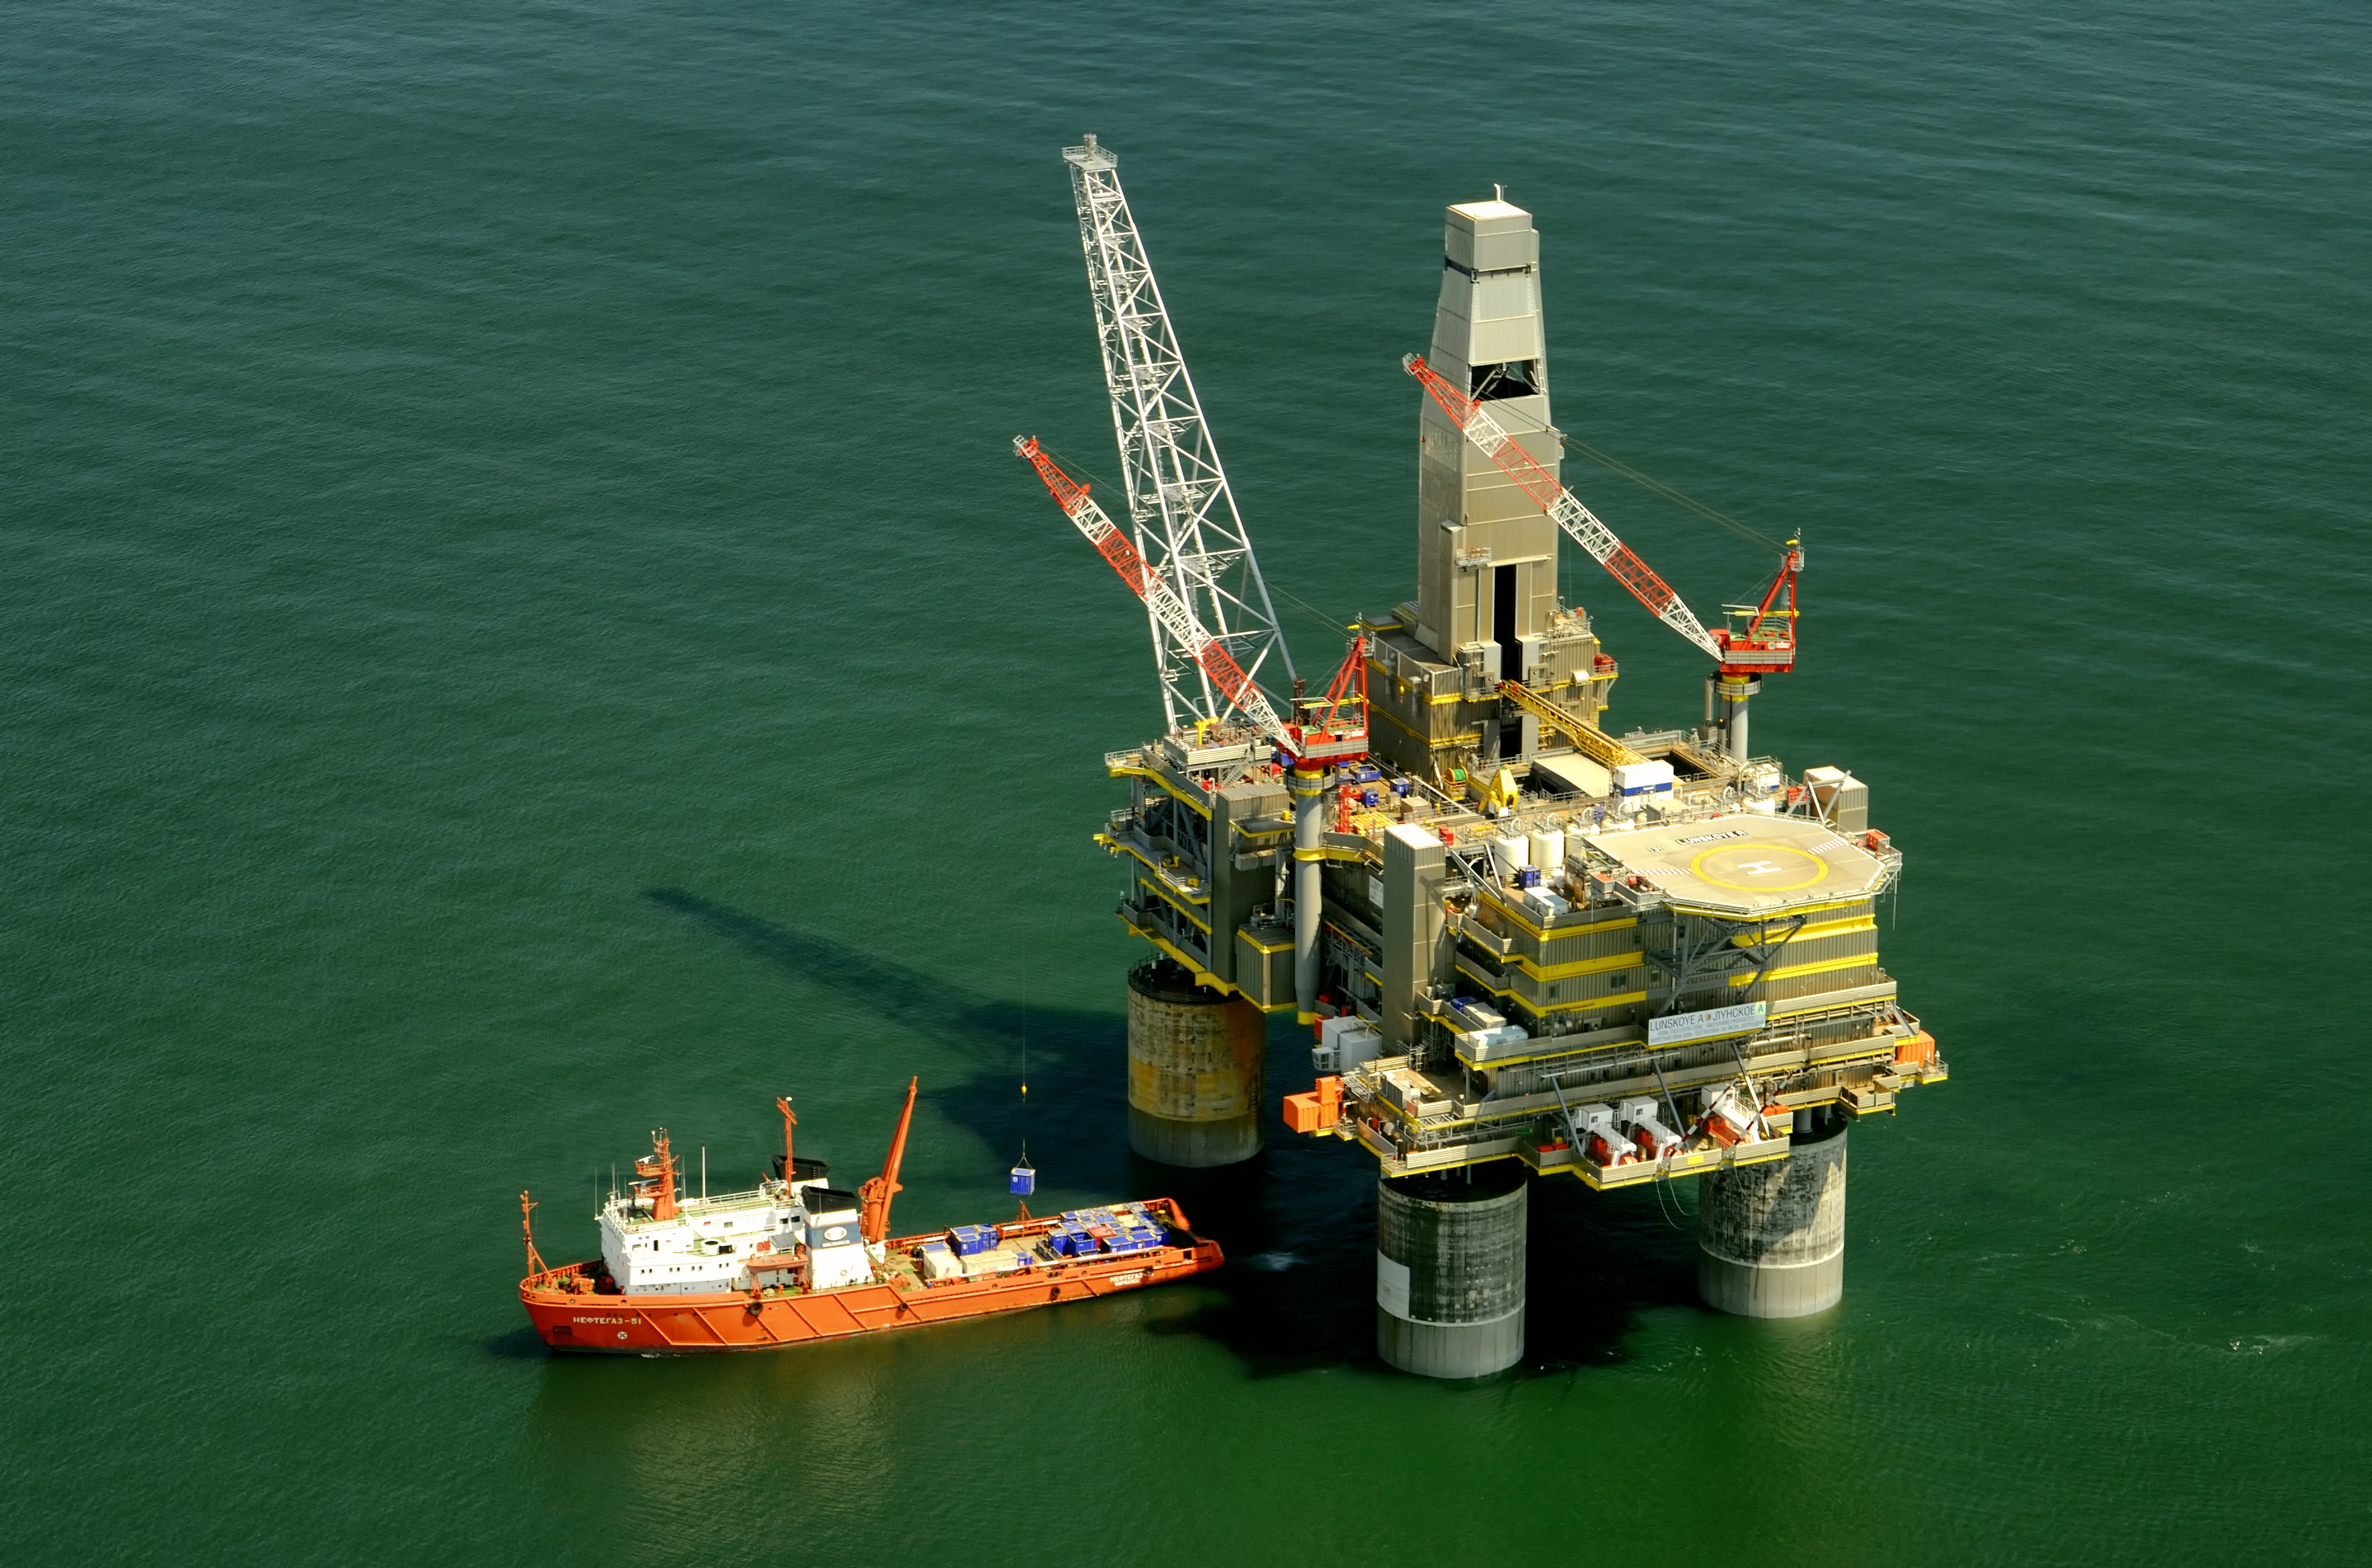
sea, water, nature, ocean, architecture, structure, boat, ship, vehicle, machine, energy, outside, russia, tugboat, watercraft, rig, oil rig, freight transport, jackup rig, floating production storage and offloading, offshore drilling, semi submersible, drilling platform, oil platform